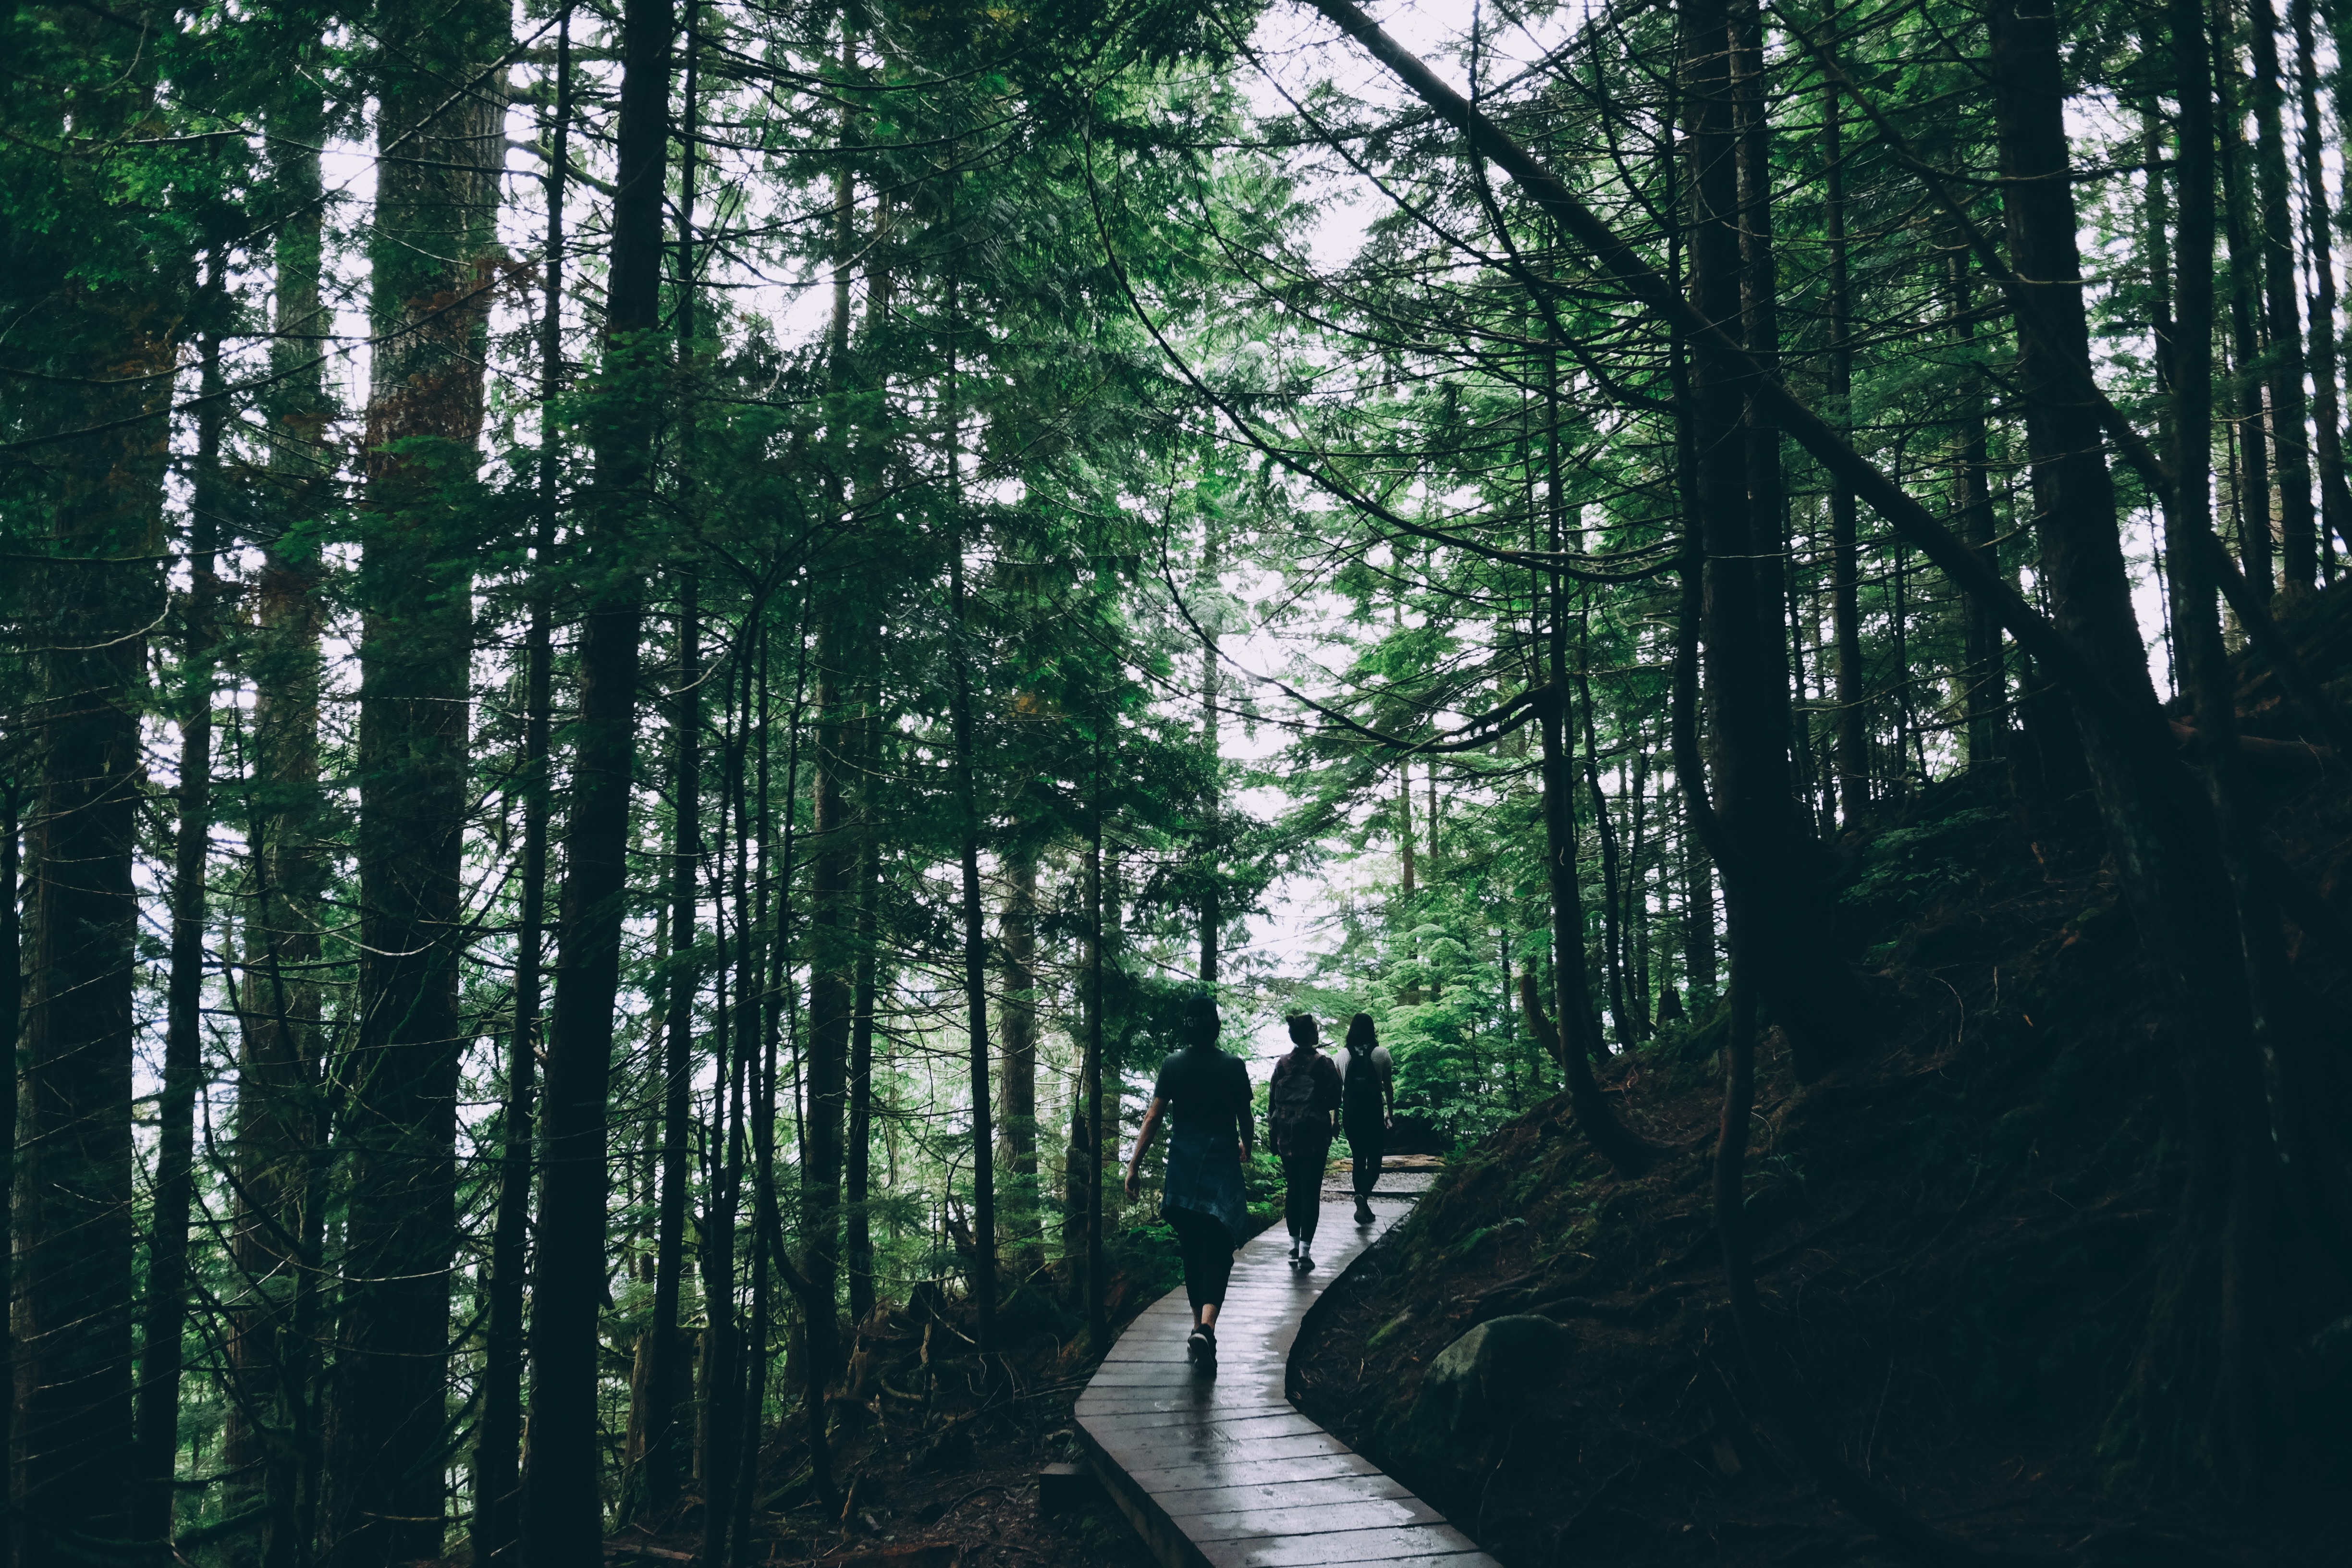
tree, nature, forest, wilderness, trail, sunlight, rainforest, woodland, habitat, ecosystem, biome, old growth forest, natural environment, atmospheric phenomenon, woody plant, temperate broadleaf and mixed forest, temperate coniferous forest